Victorian Railways E class (electric)

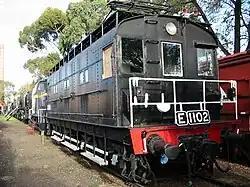
E 1102, preserved at the Newport Railway Museum

Four E class locomotives have survived into preservation. As of May 2007, their disposition was as follows: